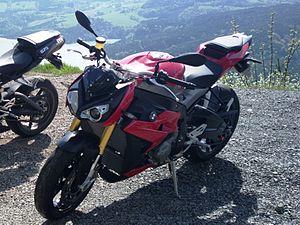
Un BMW S1000R rouge 2014